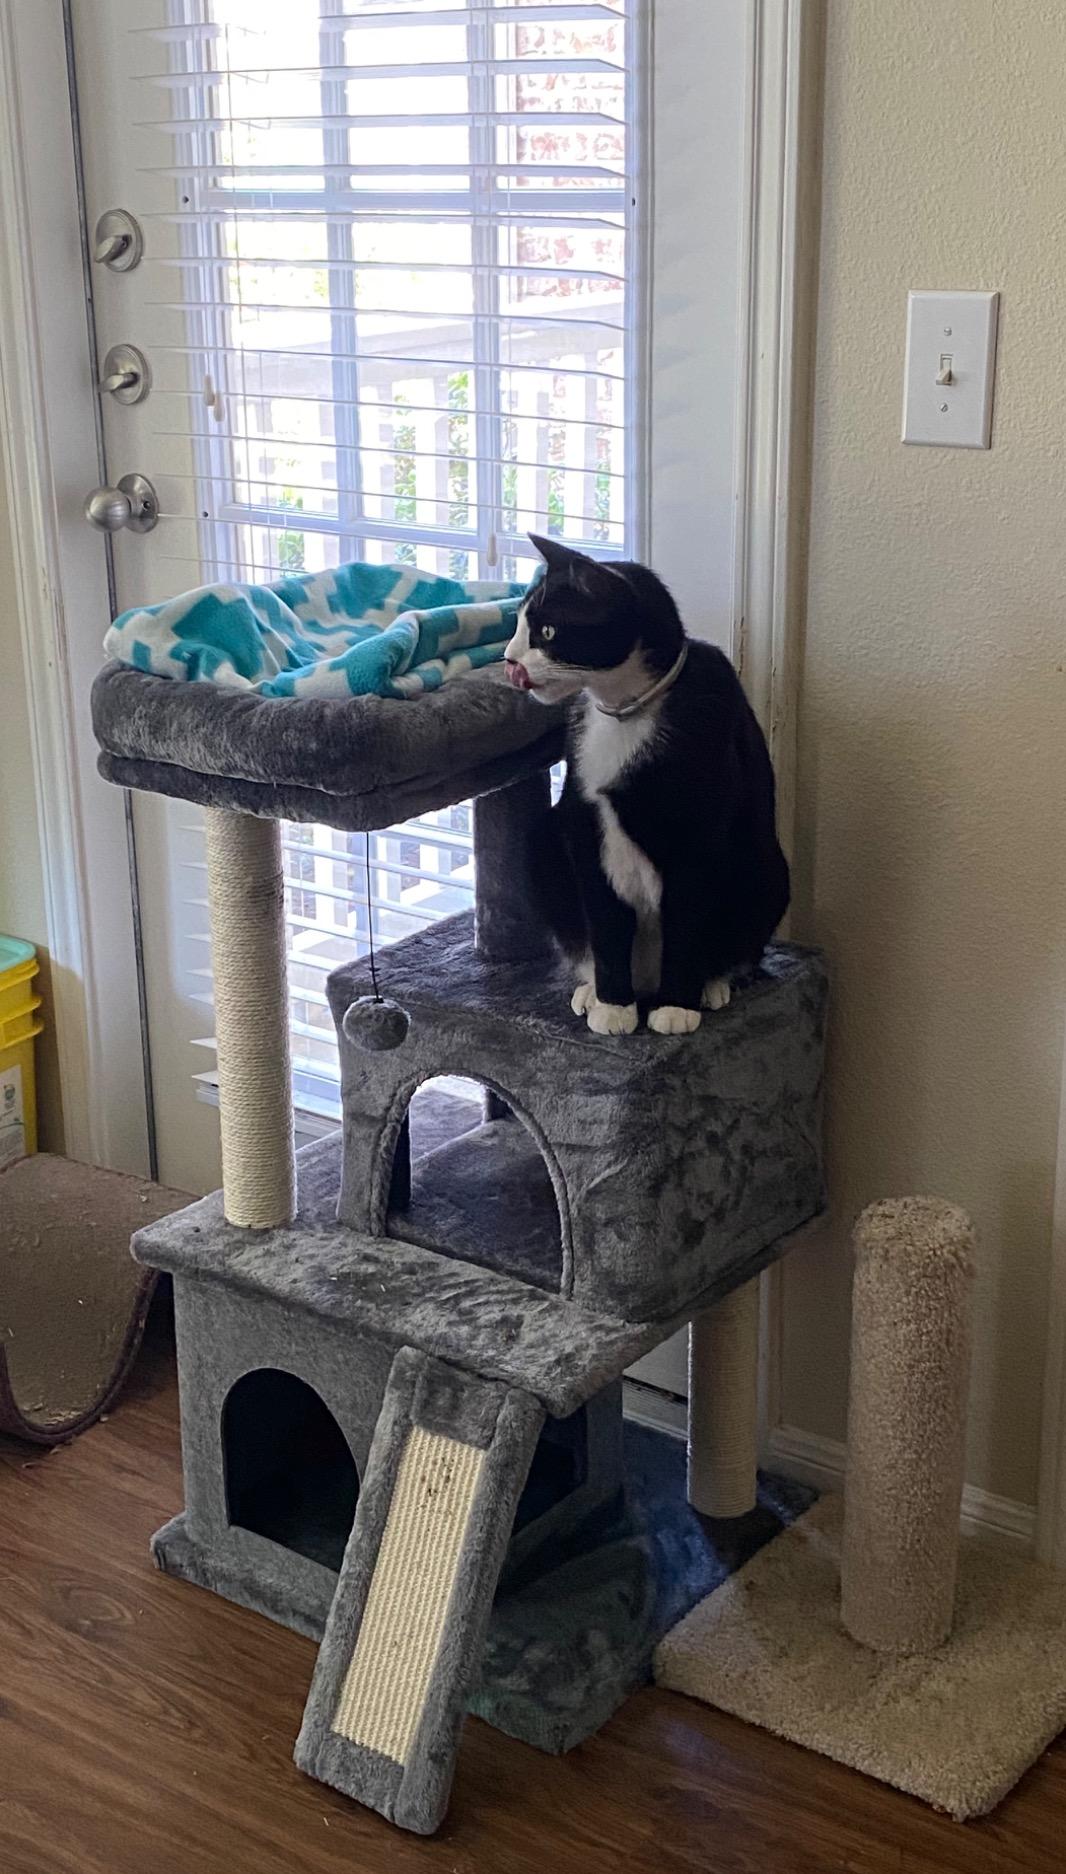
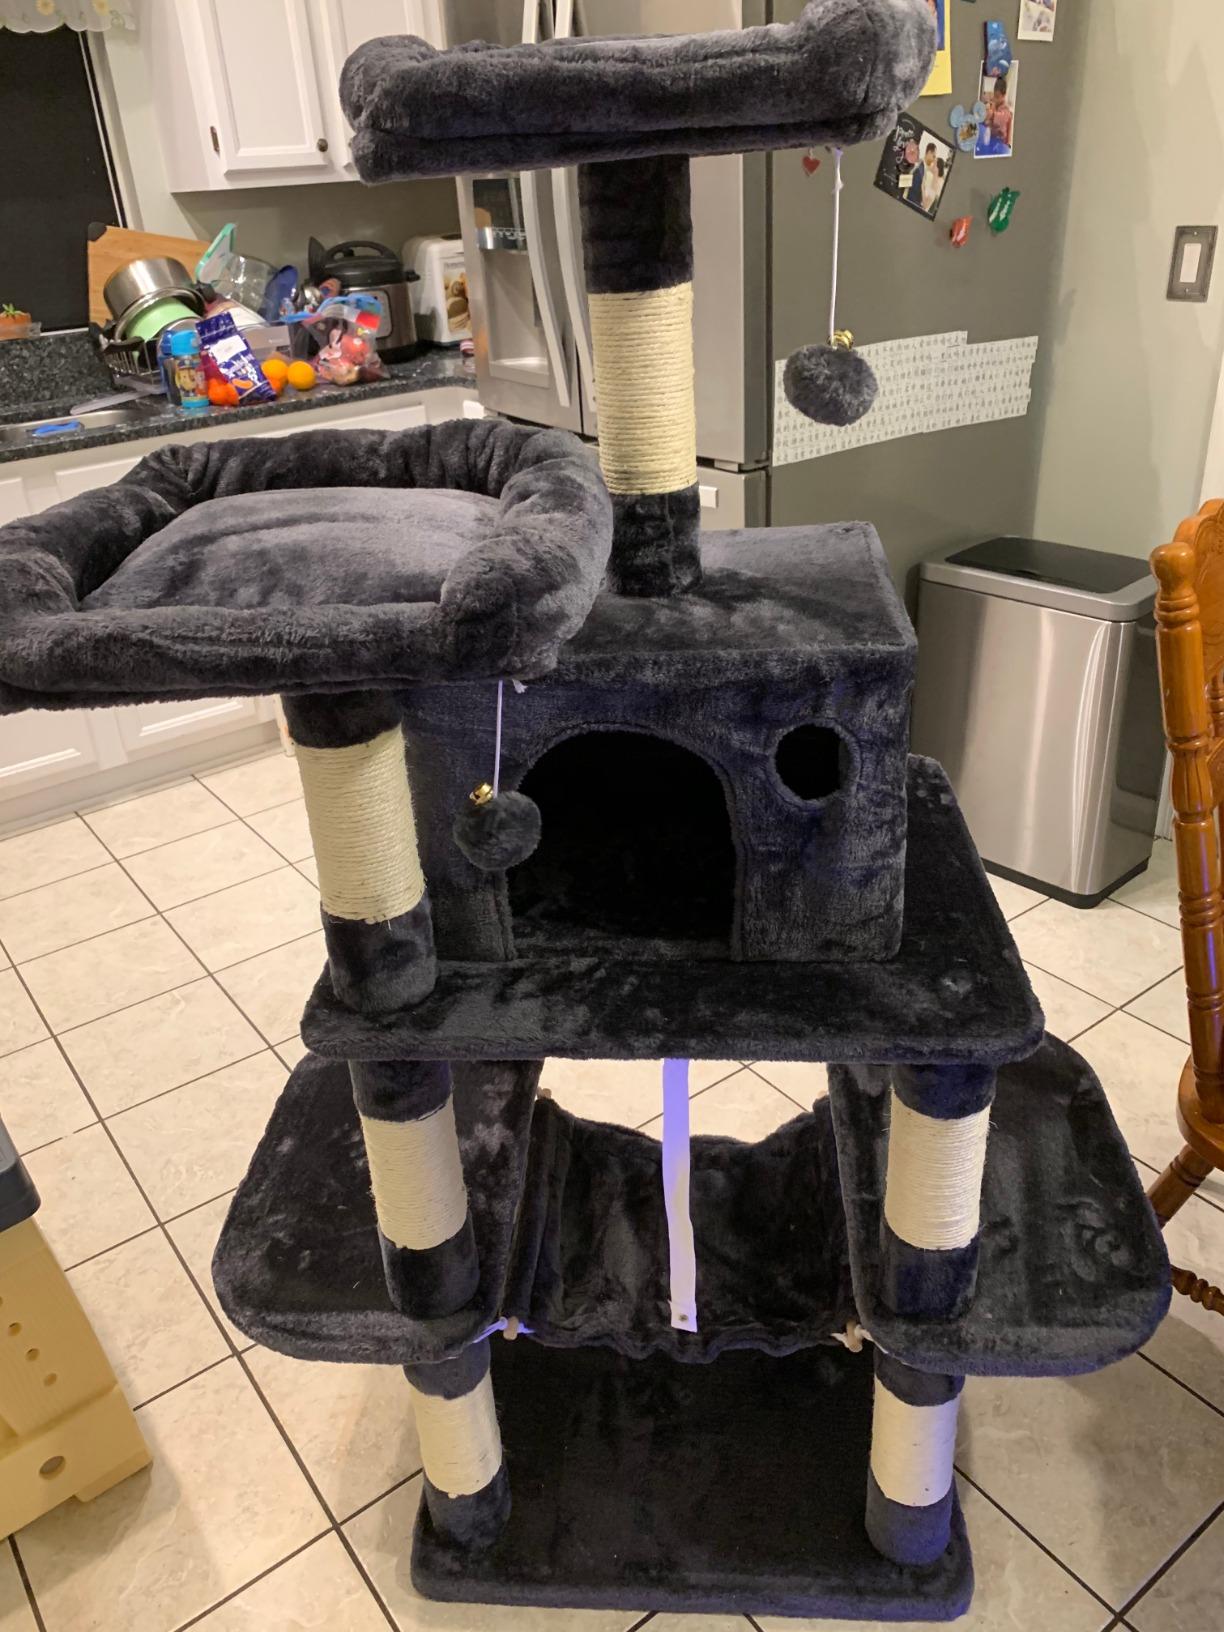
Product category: items_cat tree
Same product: no